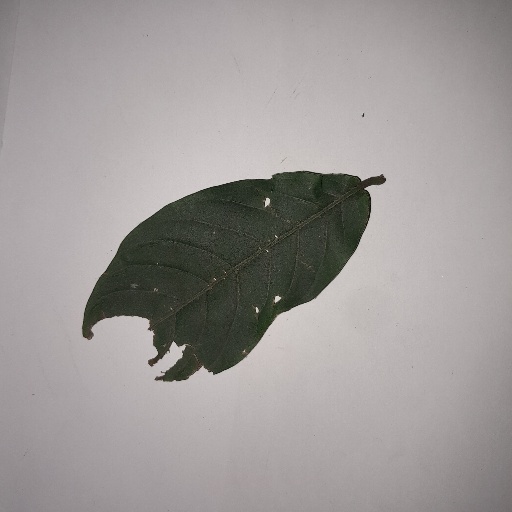
Species: HariTaki
Leaf condition: Bacterial Spot